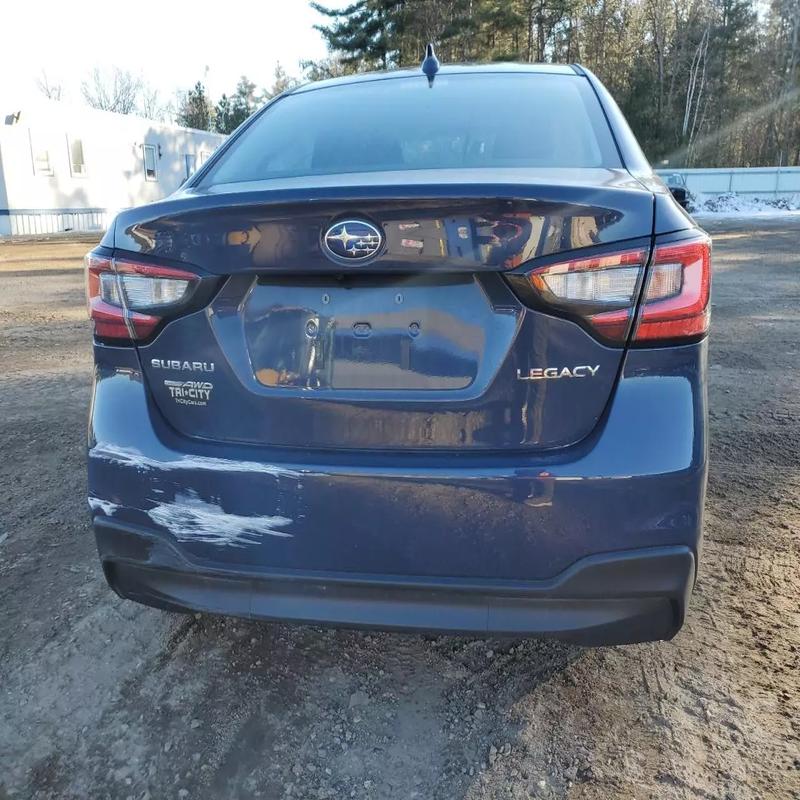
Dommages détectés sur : pare-choc arrière, plaque d'immatriculation arrière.
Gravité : mineur